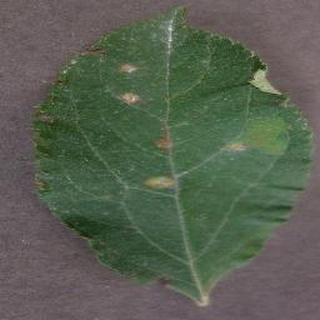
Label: apple_cedar_apple_rust